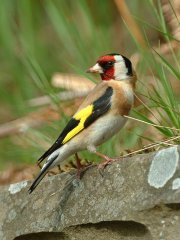
a bird has a small black crown, a bright bill and yellow wingbars.
this is a bird with a white belly, black and yellow wings and a red head.
this colorful bird has yellow and black wings, a brown body and a red mask.
this vividly colorful bird has a bright yellow on it.
this bird is black, yellow, brown, and red and has a very short beak.
the bird's wings are black with a yellow stripe and the head is read white and black while the body is a brown with some white in it.
this bird has wings that are black and yellow and has a red face
this bird has a tricolor head, with red, white, and black colors.
this particular bird has a belly that is white and has brown breasts
this colorful bird has a white belly, brown back and breast, yellow bars on black wings and its head is vertically striped red, white and black from the face to the nape.
Species: European Goldfinch